Siege of Tabriz (1908–1909)

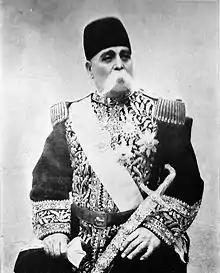
Abdol Majid Mirza announced the order to siege of Tabriz.

During the Qajar era, Azerbaijan was considered the most important province after the imperial capital. From the reign of Fath-Ali Shah up until the Constitutional Revolution, the province was typically assigned to the crown prince. For this reason, its capital, Tabriz, was often referred to as the Dar al-Saltanah (Abode of the Kingdom). Tabriz was the second-largest city in the country by population.. According to Bharier, the population was around 200,000, while Barthold estimated it at 240,000. These residents lived across the city’s 16 main districts, each of which tended to be populated by specific social groups. For instance, the Sheshgelan district was largely inhabited by aristocrats; Khiyavan and Nobar were mostly home to merchants; while Qara Agach and Leylabad were primarily settled by artisans. Although the Davachi district was generally populated by low-income residents, some wealthy merchants also lived there. Tabriz held great economic significance and had access to global markets through its extensive commercial ties with the Ottoman and Russian Empires. On the eve of the Constitutional Revolution, 15 percent of Iran’s exports and 25 percent of its imports passed through this city. Some Tabrizi merchants, through their frequent travels to the Ottoman and Russian empires, became familiar with modernity, and a few of them engaged in intellectual activity. They eventually began to demand a political system based on the rule of law and a constitution (i.e., constitutionalism). Consequently, two opposing strata—the monarchists and the constitutionalists—emerged in Tabriz. Among the constitutionalist ranks were certain clerics, including Hassan Taqizadeh, as well as teachers and merchants.